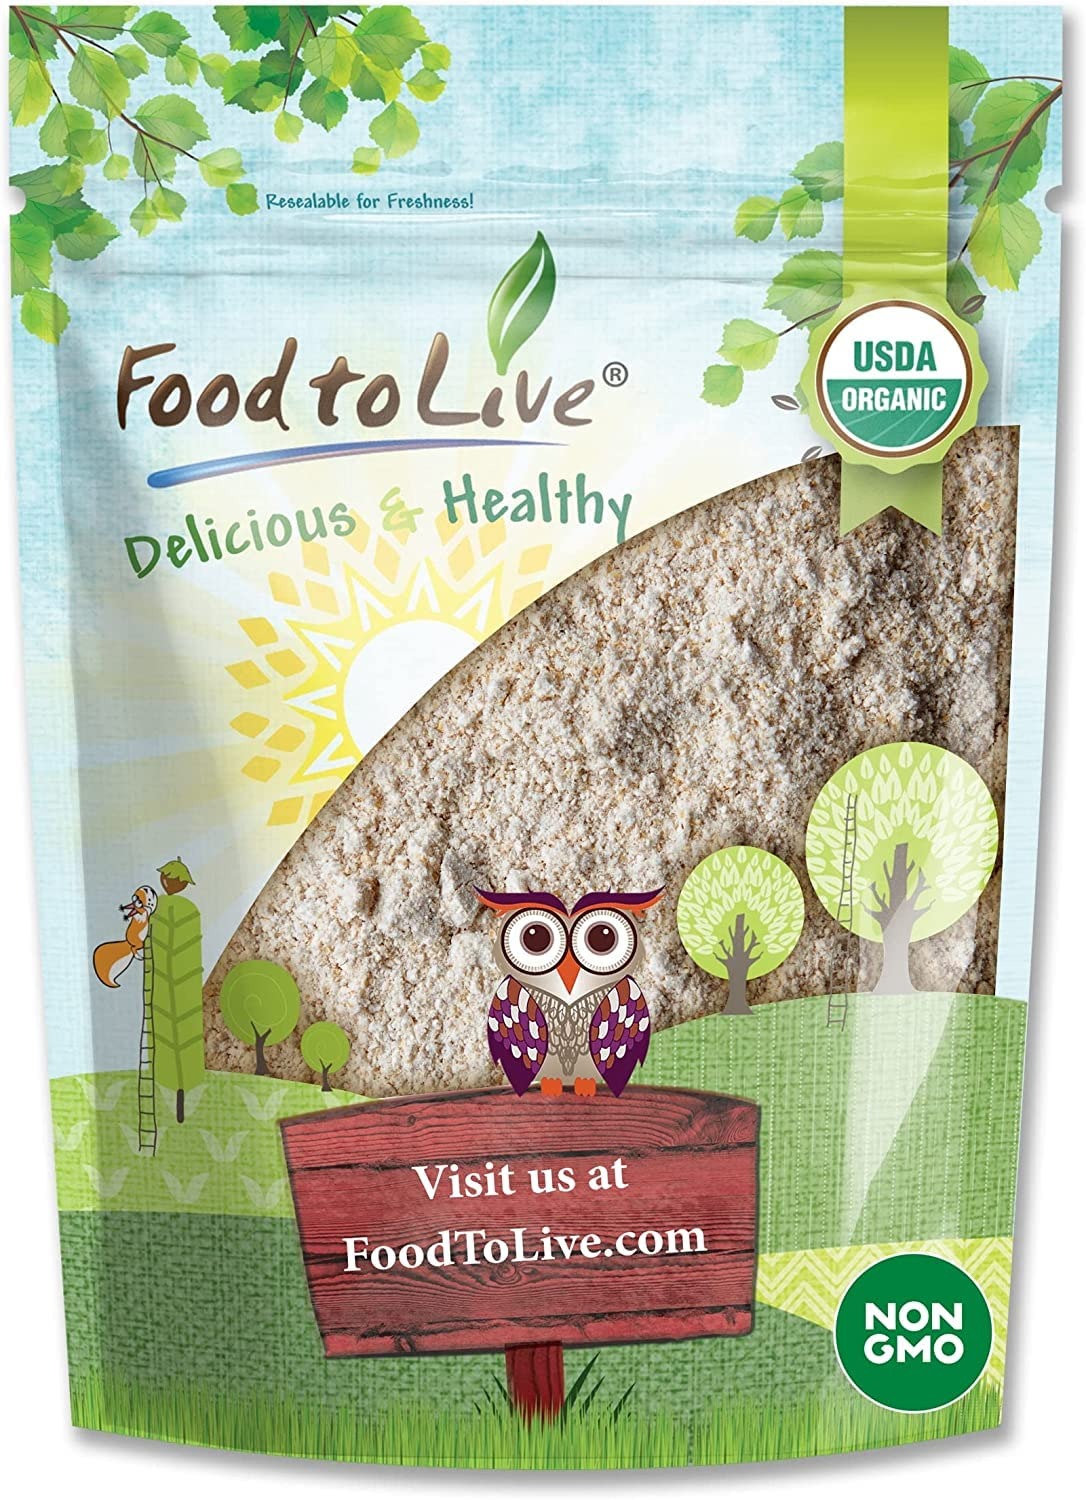
Item Name: Food to Live Organic Whole Grain Buckwheat Flour, 5 Pounds – Non-GMO, Kosher, Unbleached, Unbromated, Unenriched, Stone Ground, Powder, Meal, Sirtfood, Bulk
Bullet Point 1: ✔️ AMAZINGLY RICH FLAVOR: Organic buckwheat flour tastes fantastic and will make any recipe more special.
Bullet Point 2: ✔️ ORGANIC: Food To Live Organic Buckwheat Flour is safe for any meal plan.
Bullet Point 3: ✔️ WHOLE GRAIN BENEFITS: Our Organic Buckwheat Flour gives you a boost of fiber and proteins.
Bullet Point 4: ✔️ HIGH MINERAL CONTENT: Whole buckwheat flour contains 5mg of iron in a cup as well as zinc, manganese, and magnesium.
Bullet Point 5: ✔️ GREAT FOR CREATIVE BAKING: Adding organic buckwheat flour to baked goods can enhance their flavor and texture.
Product Description: Food to Live Organic Buckwheat Flour for Your Table Organic Buckwheat Flour is an excellent addition to your pantry collection of healthy foods. It’s rich in nutrients, especially iron, low-calorie, and very delicious. Anything made with buckwheat flour is sure to be tasty. Food to Live Organic Buckwheat Flour is milled from whole seeds. This means that it has the maximum of the natural nutrients contained in them. Our product is certified organic, non-GMO, and completely free from toxins. We guarantee high quality of all our goods and do our best to deliver them to you quickly and efficiently. What Is Organic Buckwheat Flour? Buckwheat flour is produced the same way as any other flour. This means that specialized equipment grinds whole seeds of the buckwheat plant into fine powder. Buckwheat has been cultivated for millennia. Some archeological findings show that it has been eaten in Southeast Asia as far back as 6000 B.C. This grain played an important part as a food staple in many cultures around Asia.
Value: 80.0
Unit: Ounce

Price: 21.44